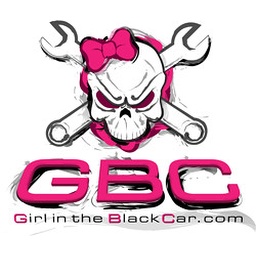
Girl in the black car logo